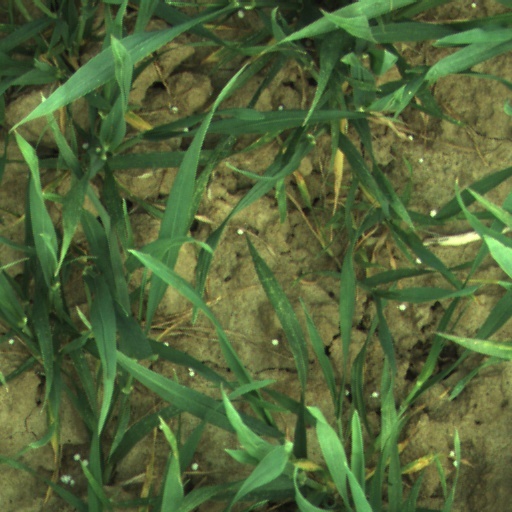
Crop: wheat